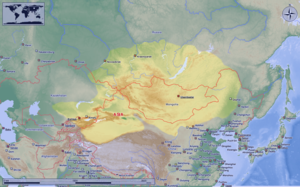
Le khaganat kirghize du Ienisseï qui se forme en 840 et disparaît en 925 est un khaganat fondé par les Kirghiz du Ienisseï, un peuple turc autour du fleuve Ienisseï. Centré sur le territoire de l'actuelle Mongolie, il remplace le khaganat ouïghour, également turc, qui y régnait, ces derniers fuyants alors au Sud, dans ce qui devient l'actuel Xinjiang et l'actuel Gansu. Le khaganat est défait lorsque les Khitans de la dynastie Liao conquièrent ce territoire.